Palestinian right of return

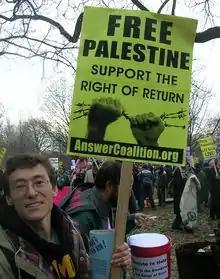
Protester with "Right of Return" poster, Washington, DC 2009

According to Akram, although the status of Palestinian nationals/citizens after the creation of the State of Israel has been much debated, established principles of state succession and human rights law confirm that the denationalization of Palestinians was illegal and that they retain the right to return to their places of origin.